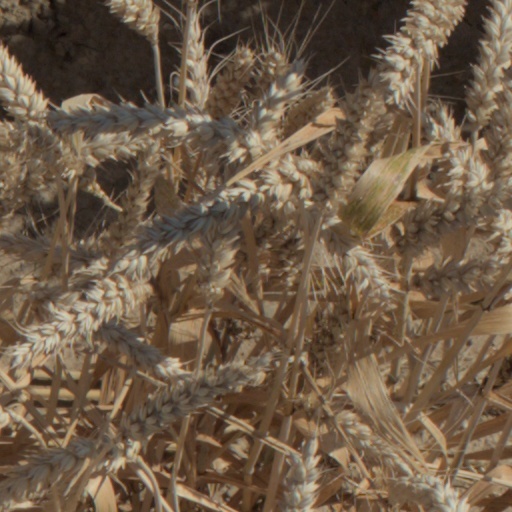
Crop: wheat